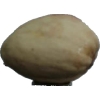
Label: pistachio